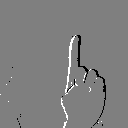
ASL letter: z